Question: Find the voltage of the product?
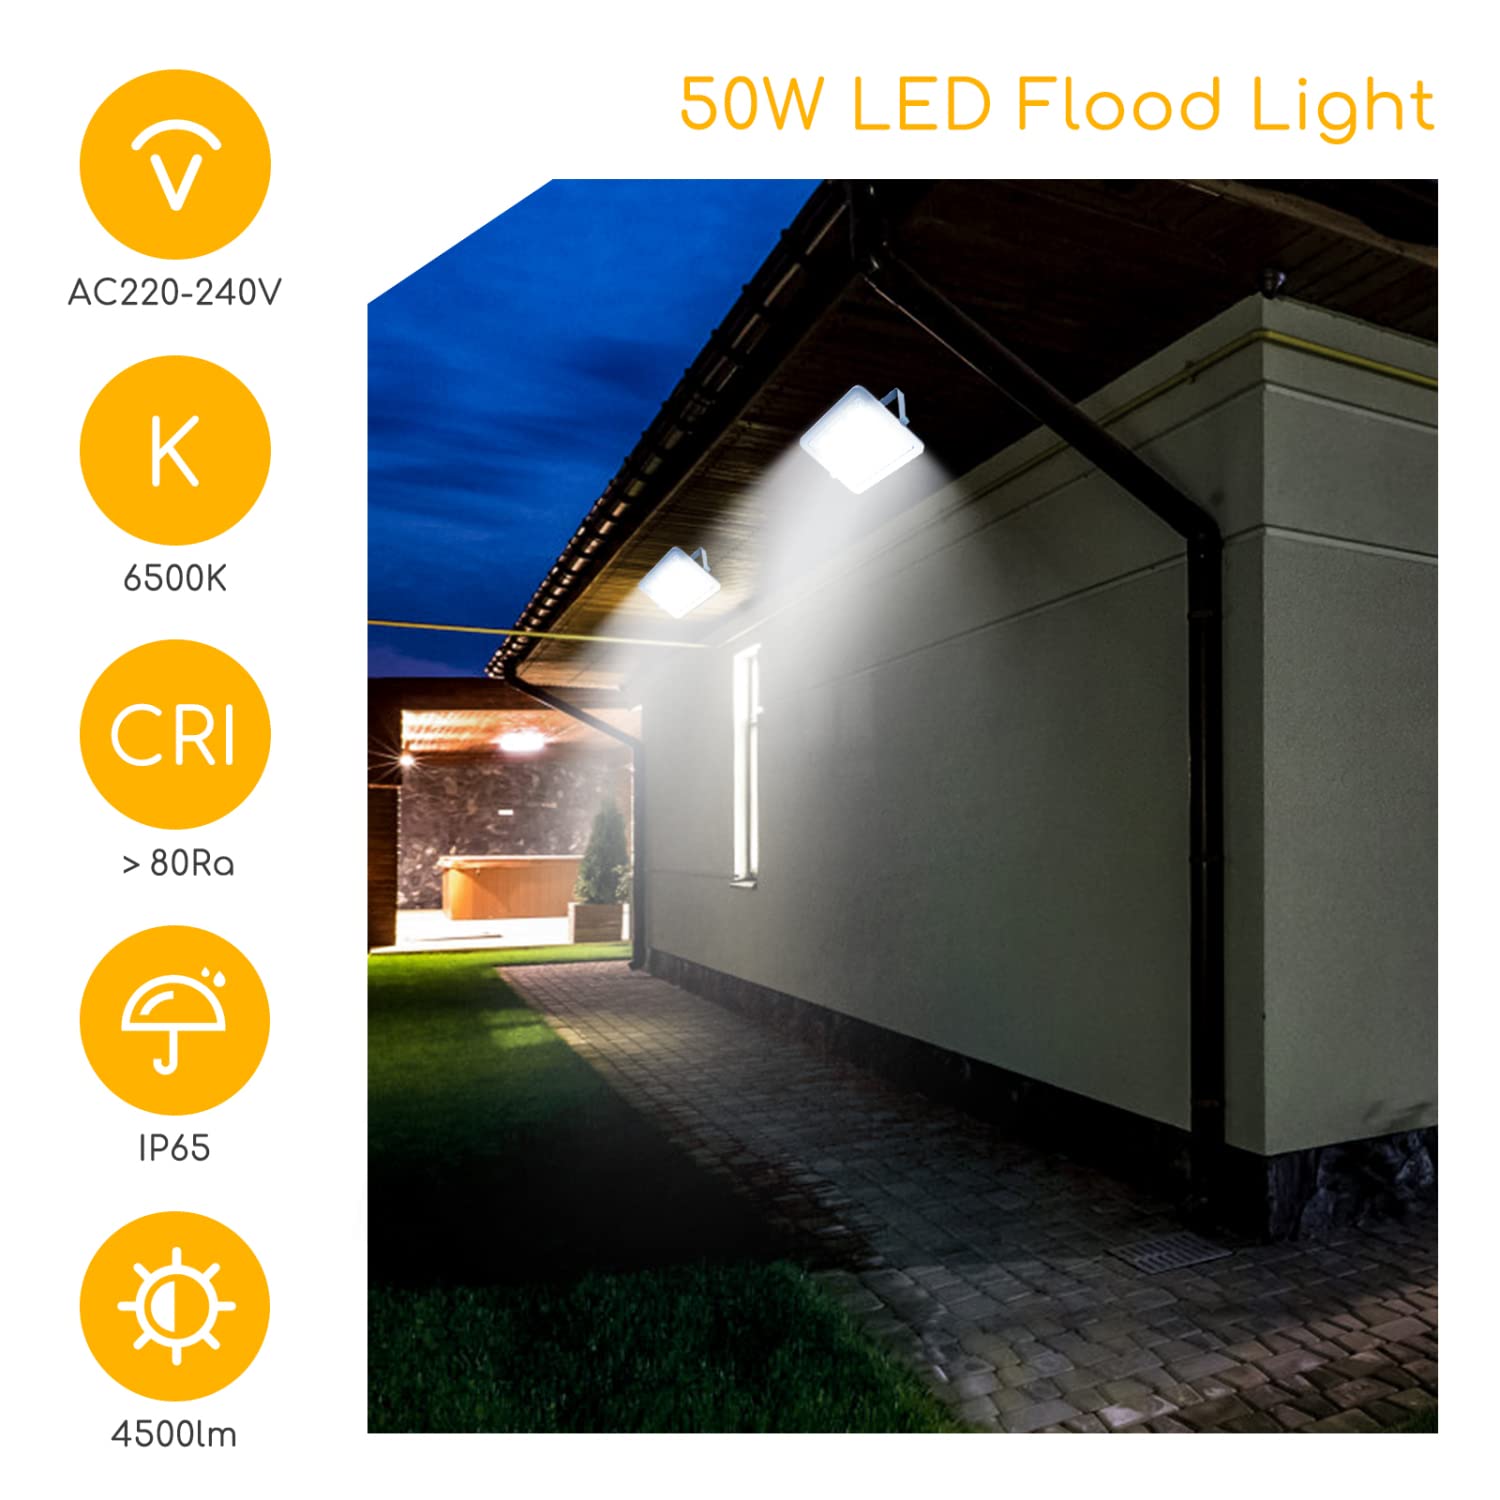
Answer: [220.0, 240.0] volt